John Duncan Forsyth

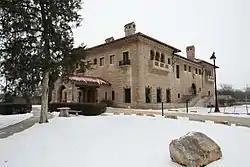
The E. W. Marland Mansion

John Duncan Forsyth (1886 or 1887–1963) was a Scottish-American architect who became prominent in Oklahoma. Based in Tulsa and working in a variety of styles, he was connected with a number of significant buildings around the state.